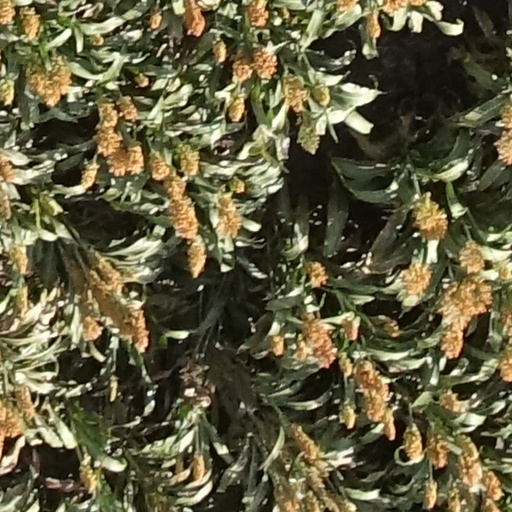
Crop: sorghum